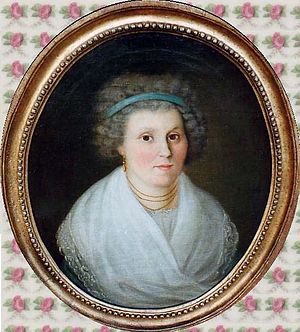
Portræt
Et eksempel på et portræt. Fredrika Isaksdotter (1760-1826) gift med Jacob Marcus.
Et portræt er ofte en billedlig fremstilling af en person: maleri, fotografi eller en skulptur. Det kan også være en skriftlig skildring. J. P. Jacobsens uovertrufne af Marie Grubbe er fx meget malende.